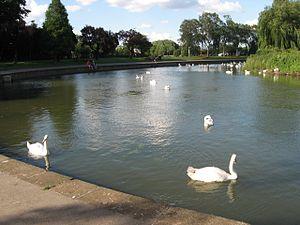
La rivière Nene est une rivière de l'est de l'Angleterre, dans le Northamptonshire.